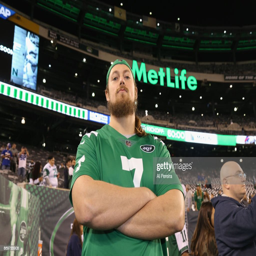
wrestler attends sports team at game .